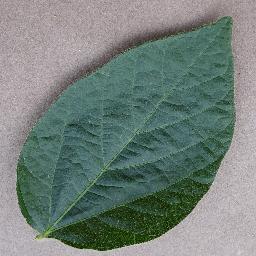
Label: Soybean___healthy